Kasbah of Moulay Ismail

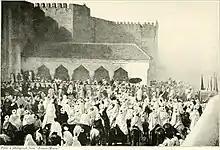

The first component to be built was the Dar al-Kebira, the private palace of the sultan and his family, located on the site of the earlier kasbah of the city. It was finished in 1679. The kasbah's main mosque, now known as the Lalla Aouda Mosque, was also renovated or rebuilt, possibly around 1677. Moulay Isma'il chose the nearby tomb of a local saint, Sidi Abd ar-Rahman al-Majdoub, as the site of a new mausoleum that he founded for himself. New structures were added or expanded to the kasbah throughout his reign. One of the last constructions before his death, carried out between 1721 and 1725, was the Heri al-Mansur, a palace on the far southern edge of the kasbah (still partly preserved today) which included vast stables. The monumental gate known as Bab Mansur al-'Alj (or Bab Mansour), still preserved today overlooking Place al-Hedim, was only finished in 1732 by his son Moulay Abdallah. His other son and brief successor, Moulay Ahmad ad-Dhahabi, carried out modifications on Isma'il's mausoleum during his two brief reigns (in 1727–28 and 1728–29) and was himself buried here in 1729.